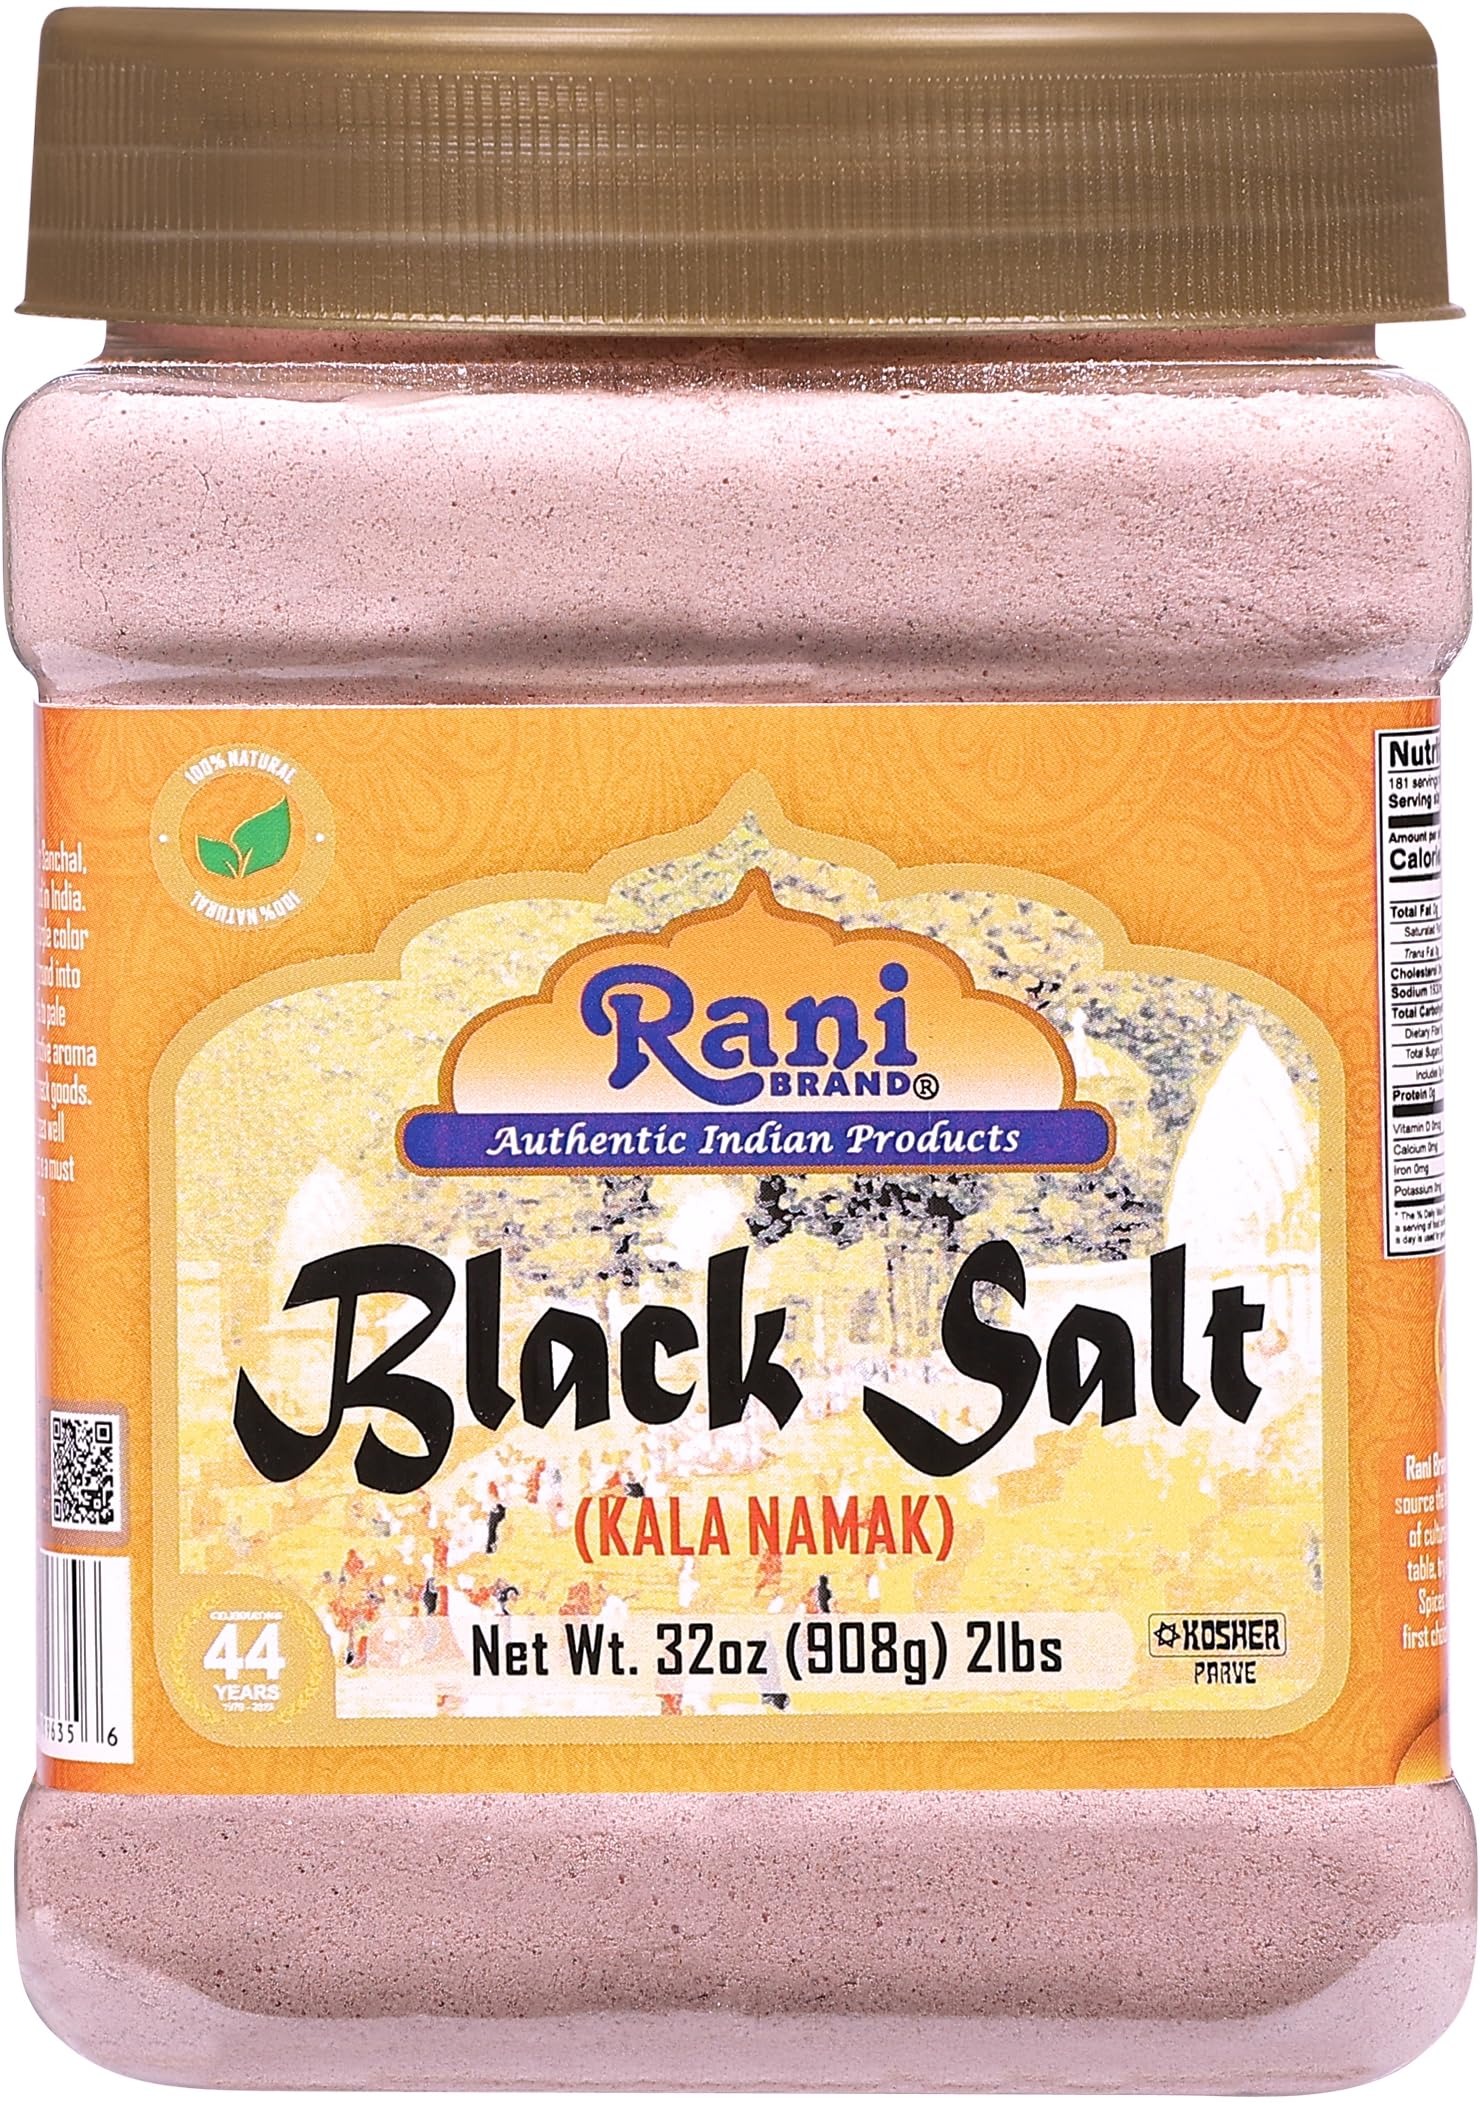
Item Name: Rani Black Salt Powder (Kala Namak) Mineral 32oz (2lbs) 908g Bulk PET Jar ~ Unrefined, Pure and Natural | Vegan | Gluten Friendly | NON-GMO | Indian Origin | Perfect for Tofu Scramble
Bullet Point 1: You'll LOVE our Black Salt Powder by Rani Brand--Here's Why: Great for Vegan Tofu Scrambles - the “to go to” for Natural Egg Like Taste & gives a needed source of minerals and iron.
Bullet Point 2: ❤️️This Himalayan rock salt has a high sulfur & iron content, which gives it it's flavor and smell. It is commonly used in vegan dishes to replicate an egg flavor. Packed in a no barrier Plastic Jar, let us tell you how important that is when using Indian Spices!
Bullet Point 3: ❤️️No Sugar added, GLUTEN Friendly, Non-Irradiated, VEGAN, CHOLESTEROL-Free, NON-GMO 100% Natural, No preservatives or "fillers" & Great Flavor! Rani has been selling Indian Foods since 1979
Bullet Point 4: ❤️️Black Himalayan Salt (Vegan) has been used for centuries both for its unique flavor & properties
Bullet Point 5: ❤️️Net Wt. 32oz (2lbs) 908g. Special Note: Our spices do not have anti-caking or anti clumping agents or other harmful additives, hence with a clump-prone product like black salt, natural clumping will occur. This does not indicate that the product is old or bad, just all natural!
Product Description: <b>Black Salt (Kalal Namak)....</b>A Little History! <br> Black salt, also known as Kala Namak or Sanchal, comes from a type of salt mineral found in India. The crystal like rock salt has a deep purple color reminiscent of amethyst, but when ground into powder form, changes from purple to pale lavender. Because of black salts distinctive aroma and taste, it is used widely in Indian snack goods. It is also one of the main ingredients in a very popular tangy dish called chaat. The unique sourness of the salt goes well sprinkled over fresh cut fruits and is a must for many pickles and chutneys. Black salt is also characterized by its strong sulfuric aroma and is believed to aid in keeping a healthy digestive system. <br> <br> Product Type: Black Salt <br> Packaging: Plastic Bottle <br> Net Wt. 2lbs (32oz) <br> Product of India <br> <br> Special Note: Our spices do not have anti-caking or anti clumping agents or other harmful additives, hence with a clump-prone product like black salt, natural clumping will occur. This does not indicate that the product is old or bad, just all natural!
Value: 32.0
Unit: Ounce

Price: 18.99